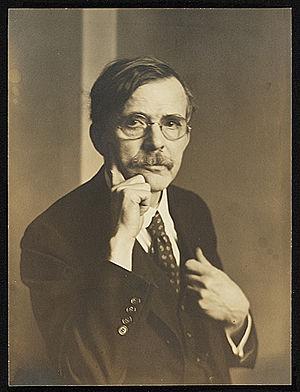
Alphée Philémon Cole, en anglais Alphaeus Philemon Cole, né le 18 juillet 1876 à Jersey City, mort le 25 novembre 1988 à New York est un artiste supercentenaire américain.